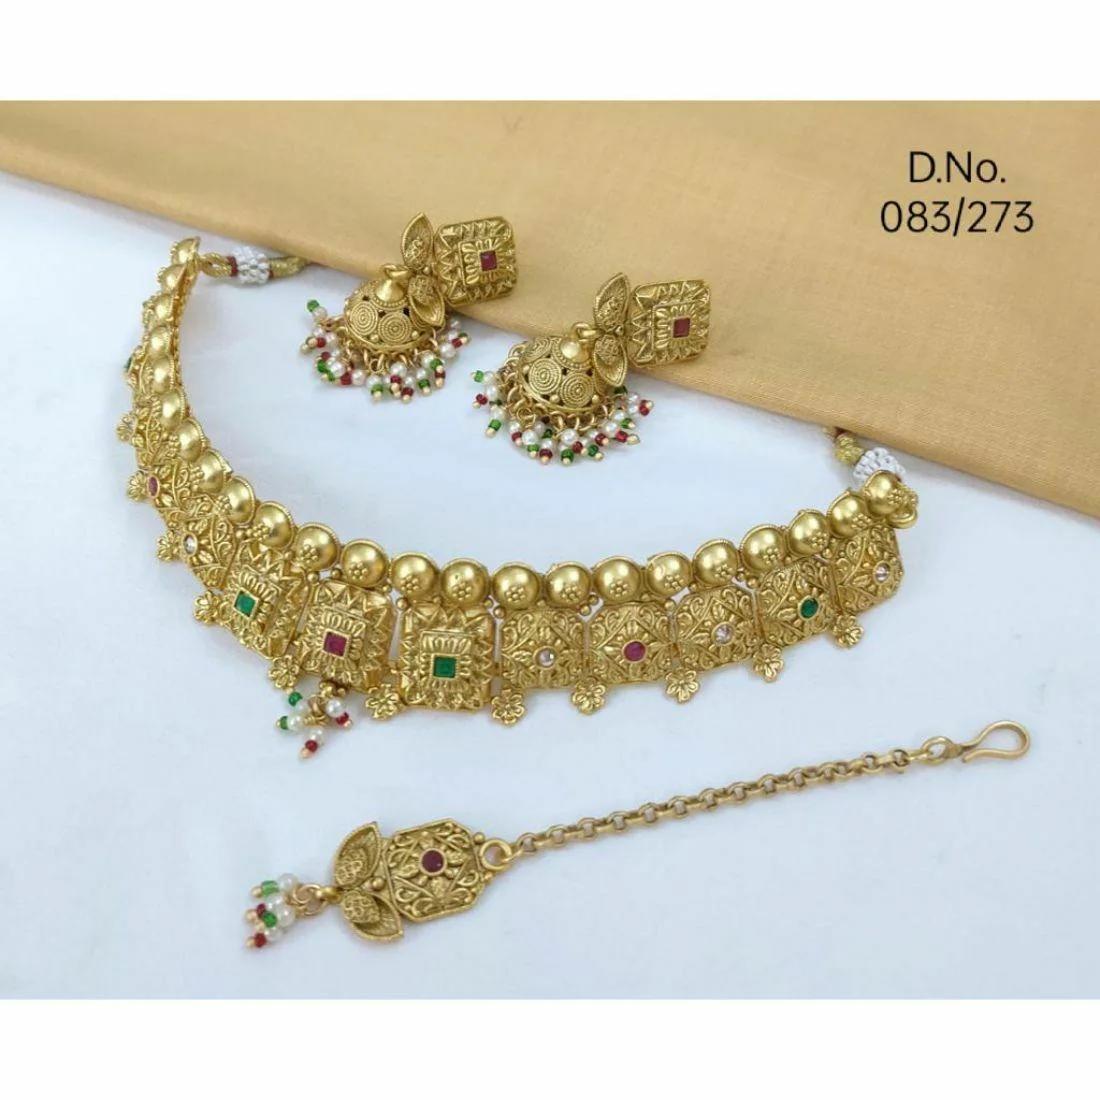
MAMTA ART JEWELLERY Beautiful Chokar Set
Type: Necklaces
Brand: MAMTA ART JEWELLERY
Price: Rs. 1400
Mamta Art Jewellery designs and manufactures all ranges of elegant jewellery as per customer demands.We are in to this from last 20 years with dedicated product quality and customer satisfactions is our main moto.we exlusively make designs for weddings and other functions